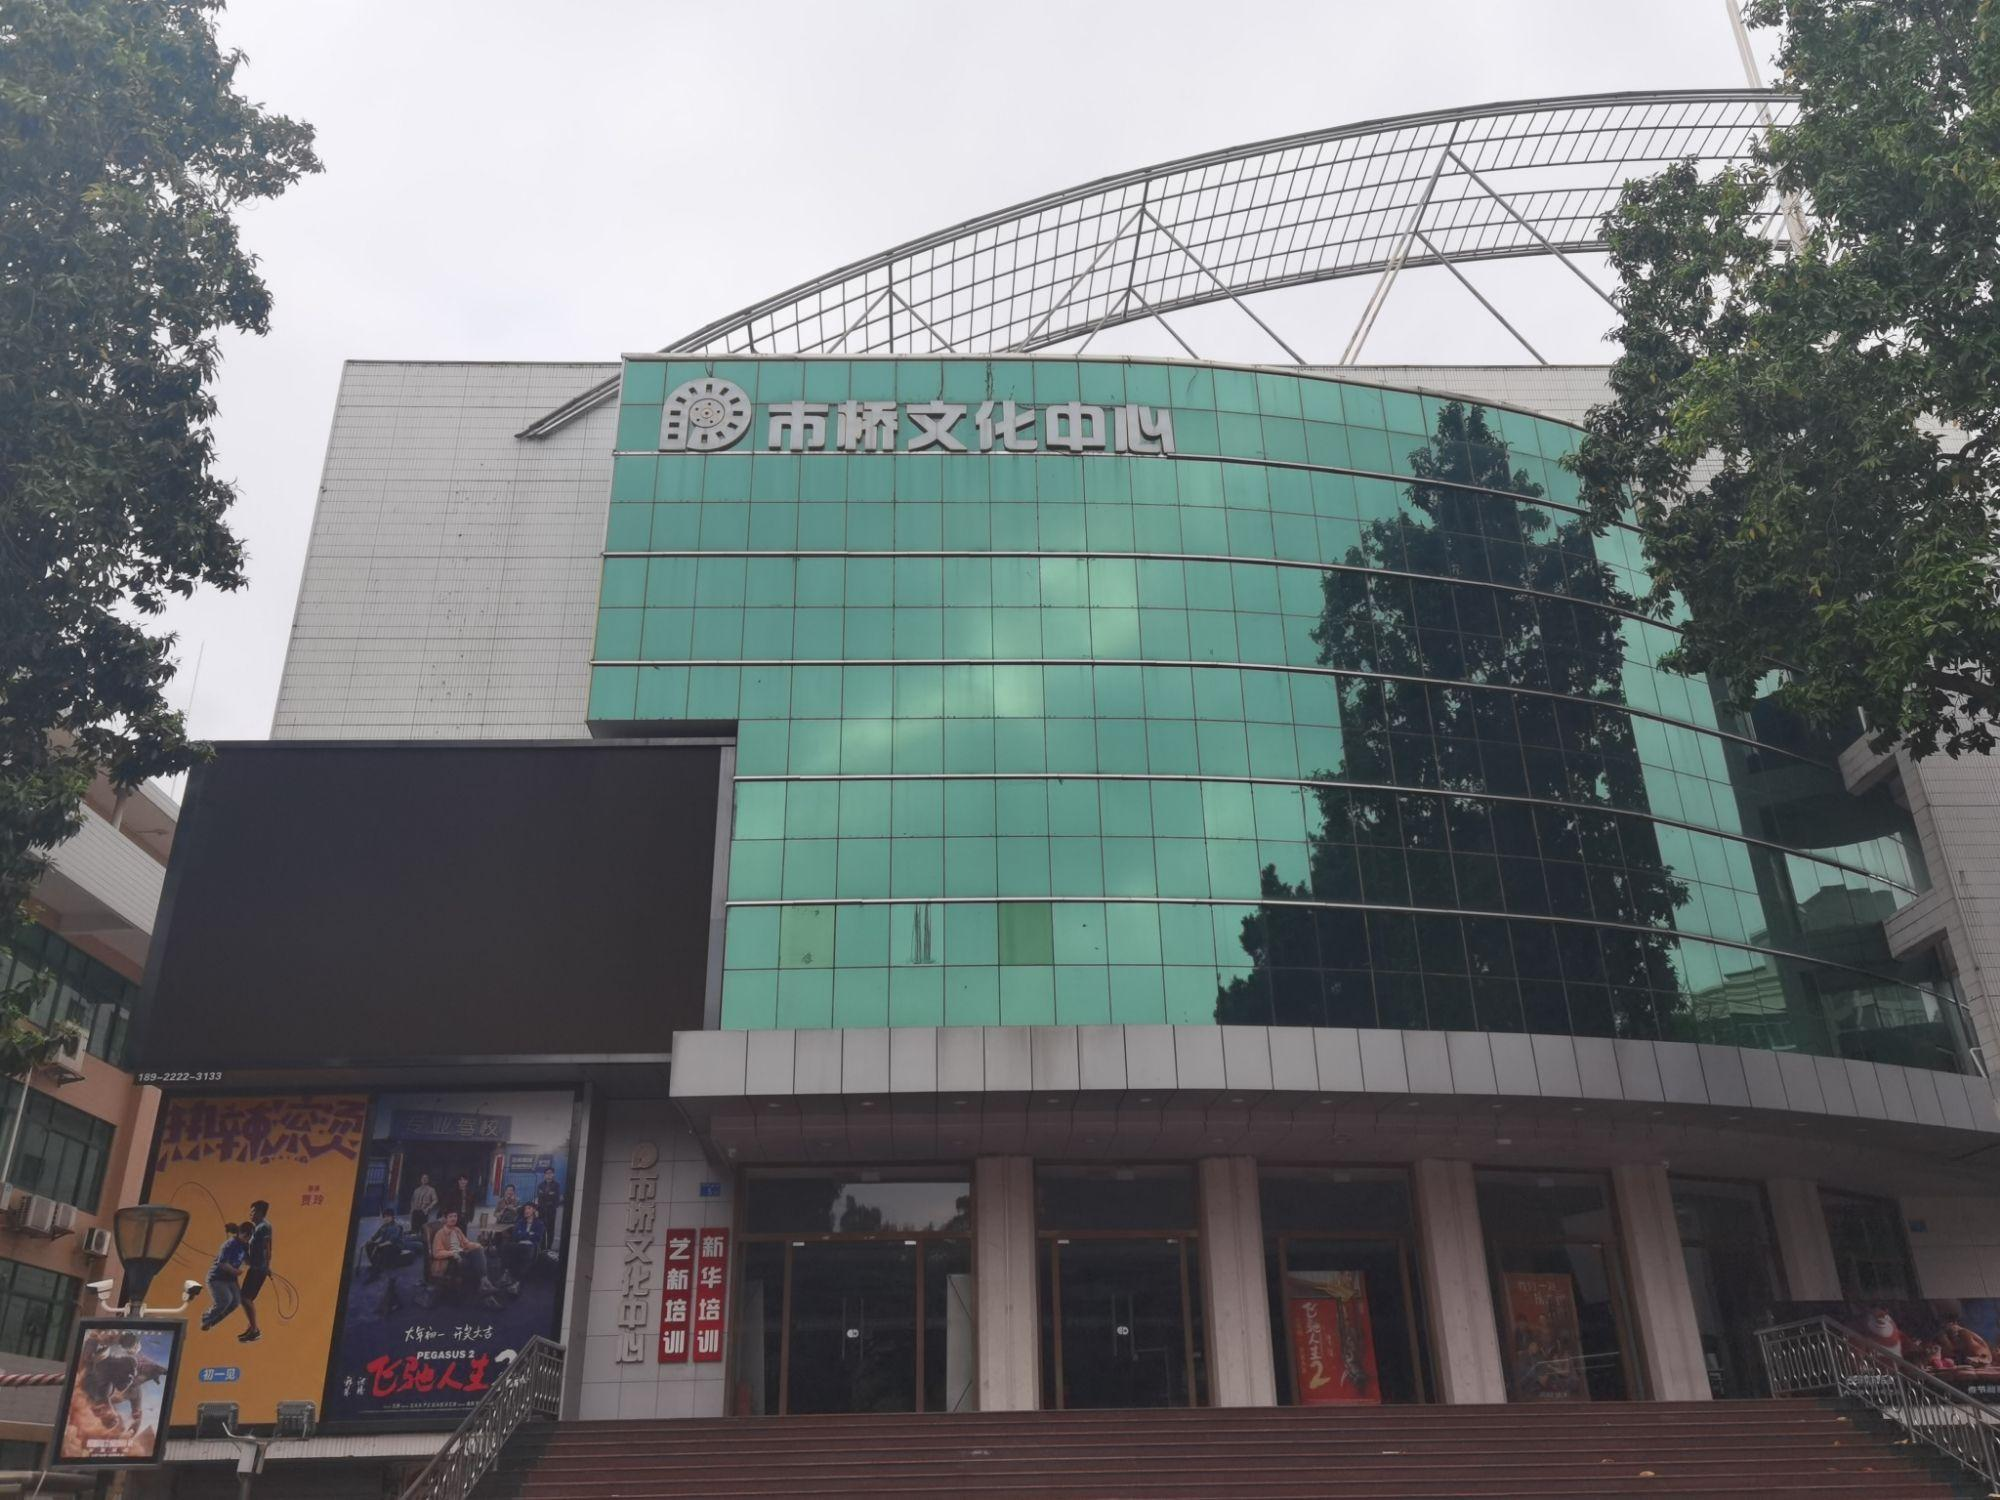
地标名称：市桥文化中心
所在城市：广州市·番禺区